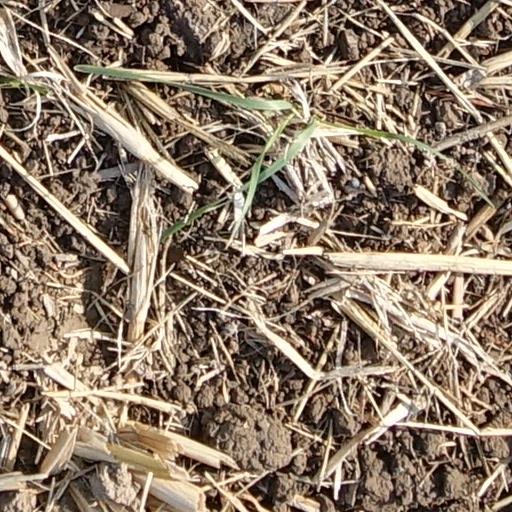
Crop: wheat